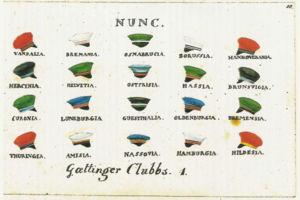
L’université Georg-August de Göttingen — en allemand Georg-August-Universität Göttingen, est une des plus célèbres universités allemandes, dont sont issus notamment des mathématiciens de grand renom. Située dans le Land de Basse-Saxe en République fédérale d'Allemagne, en tant qu'établissement consacré à l'enseignement et à la recherche, elle est aussi la plus importante université de cet état, de par le nombre d'étudiants qu'elle accueille. Fondée en 1734 sous le nom de Universitas Regiæ Georgiæ Augustæ par George II, roi de Grande-Bretagne et prince électeur de Hanovre, soucieux de promouvoir les idéaux du siècle des Lumières, elle en est aussi la plus ancienne. L'enseignement a commencé à y être dispensé en 1737.